Y-Δ transform

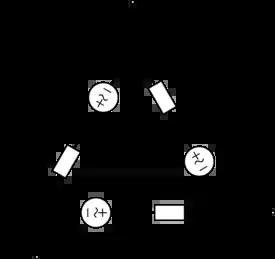
Practical generator connected in delta/triangle/pi. The quantities shown are phasor voltages and complex impedances. Click on image to expand it.

The resulting network is the following. The neutral node of the equivalent network is fictitious, and so are the line-to-neutral phasor voltages. During the transformation, the line phasor currents and the line (or line-to-line or phase-to-phase) phasor voltages are not altered.